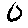
Label: 0